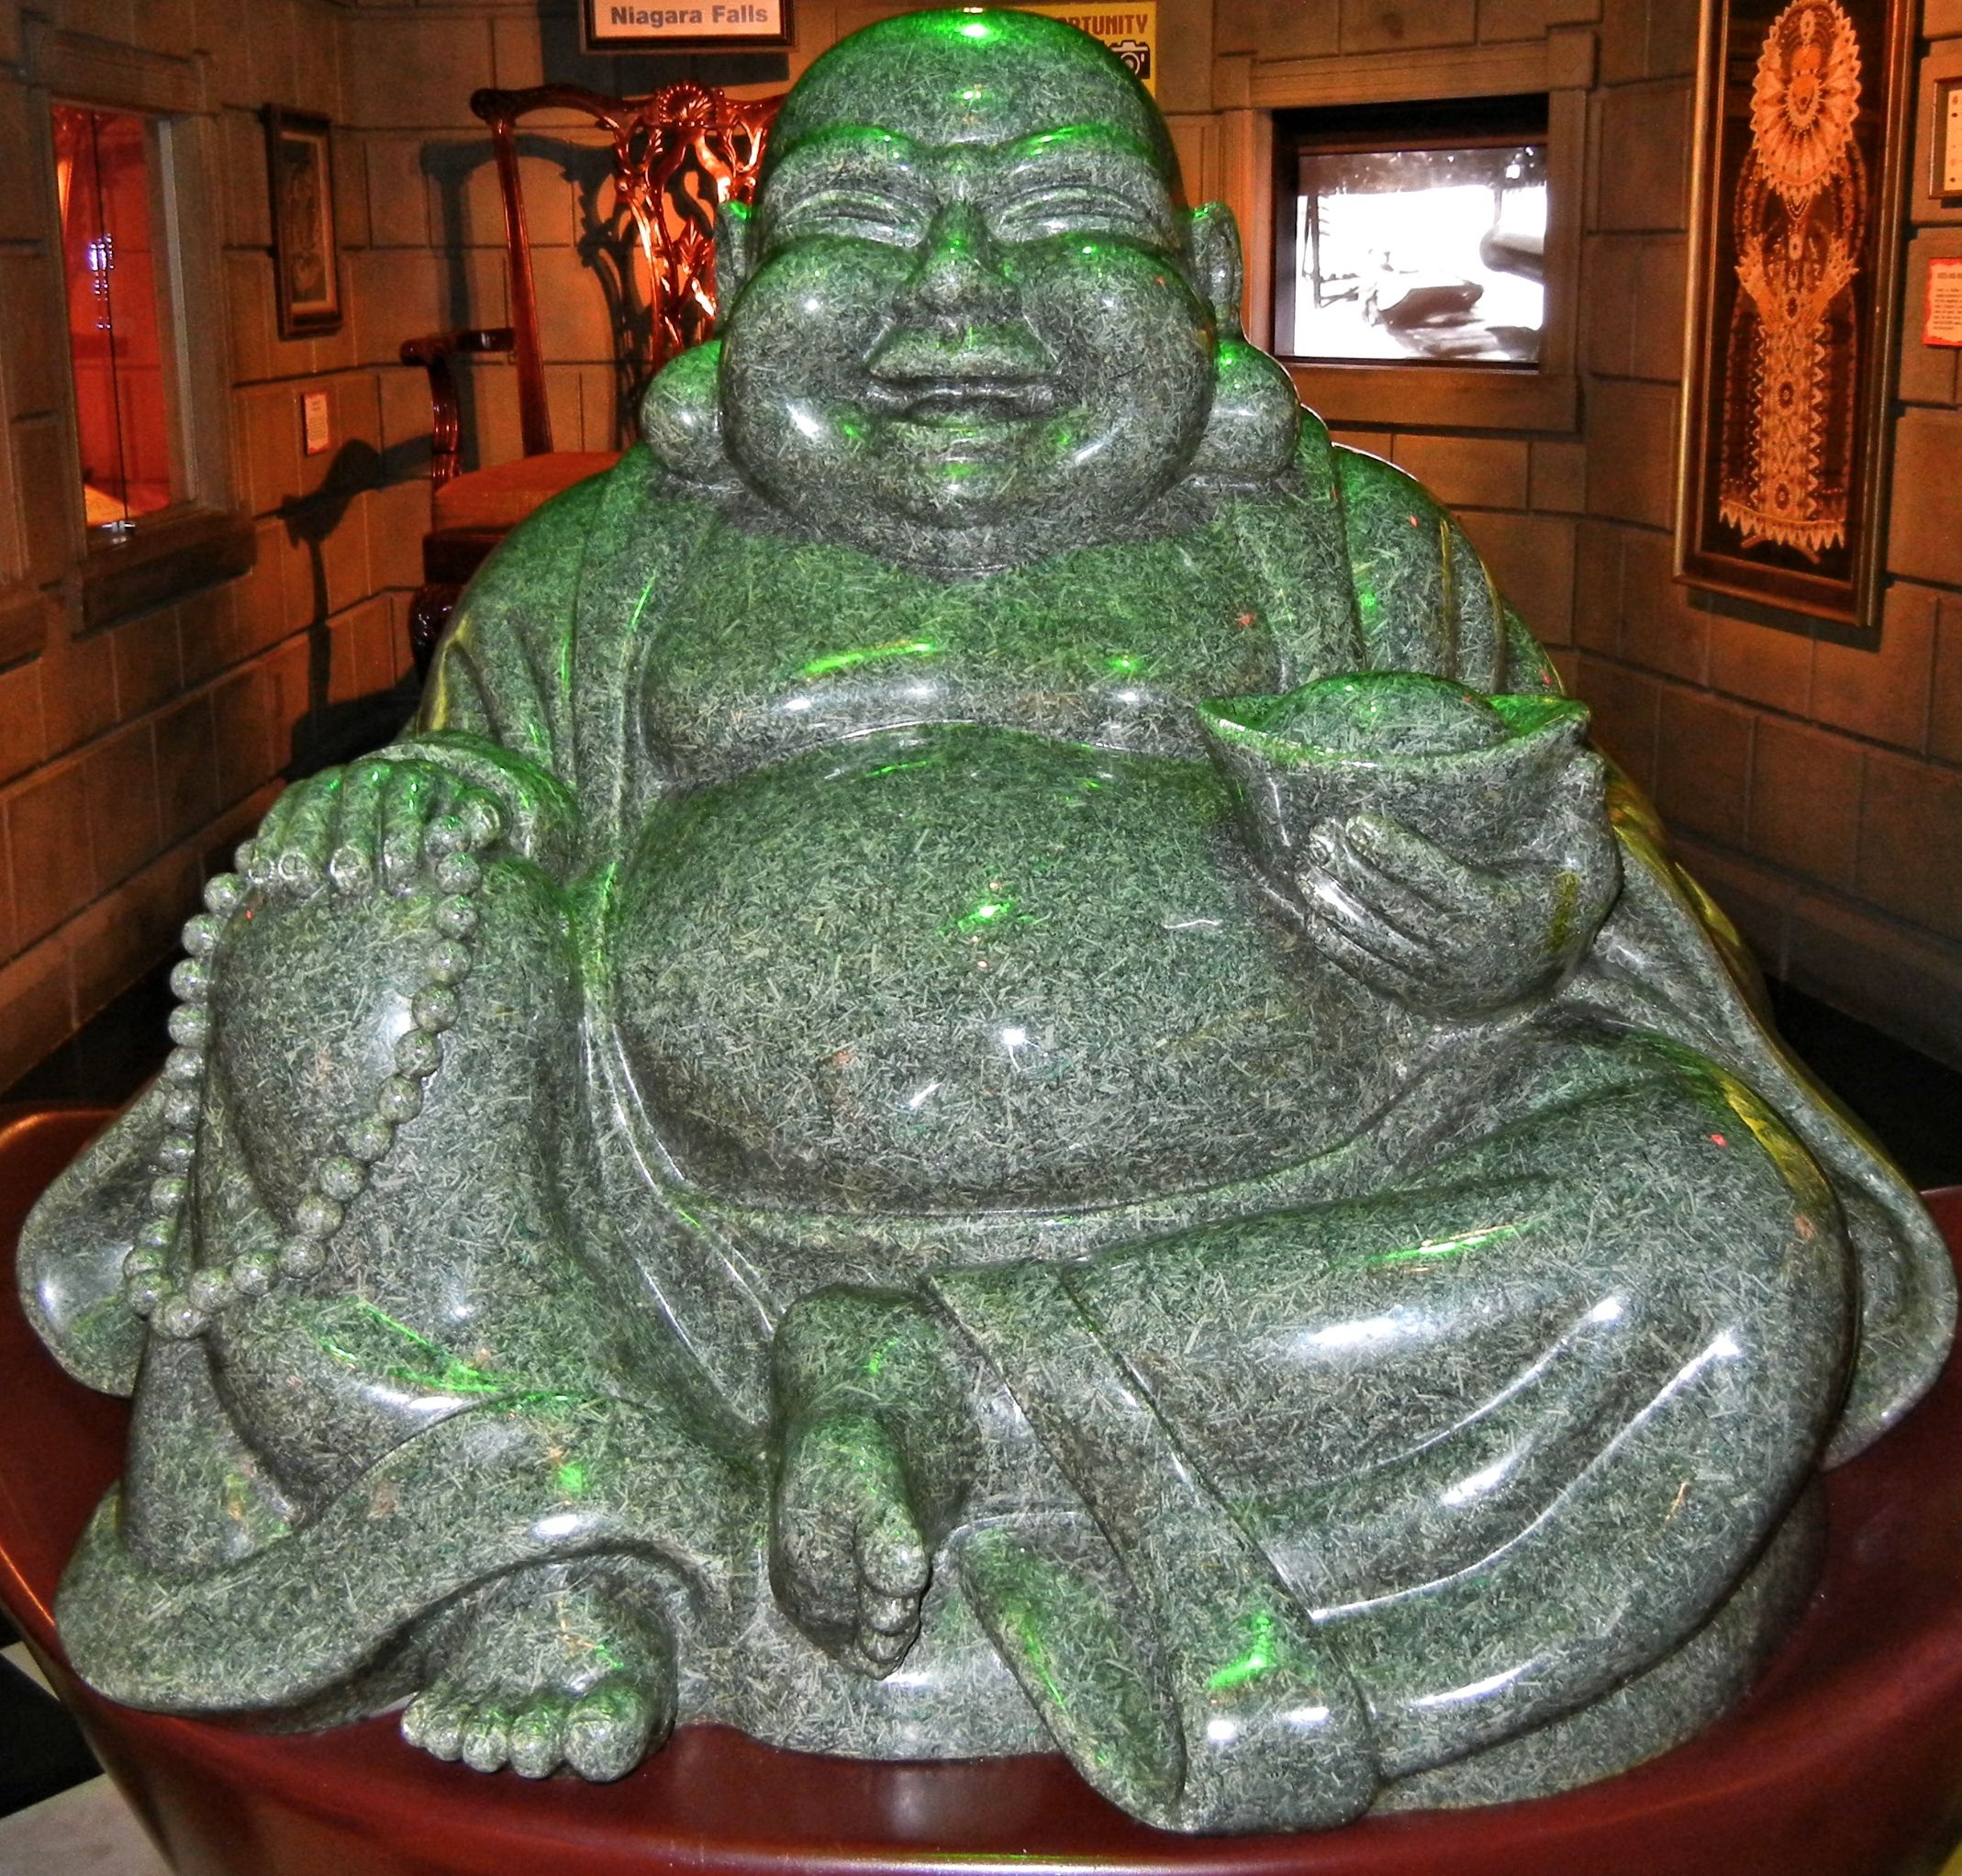
monument, statue, green, museum, sculpture, art, canada, marble, buddha, carving, stone carving